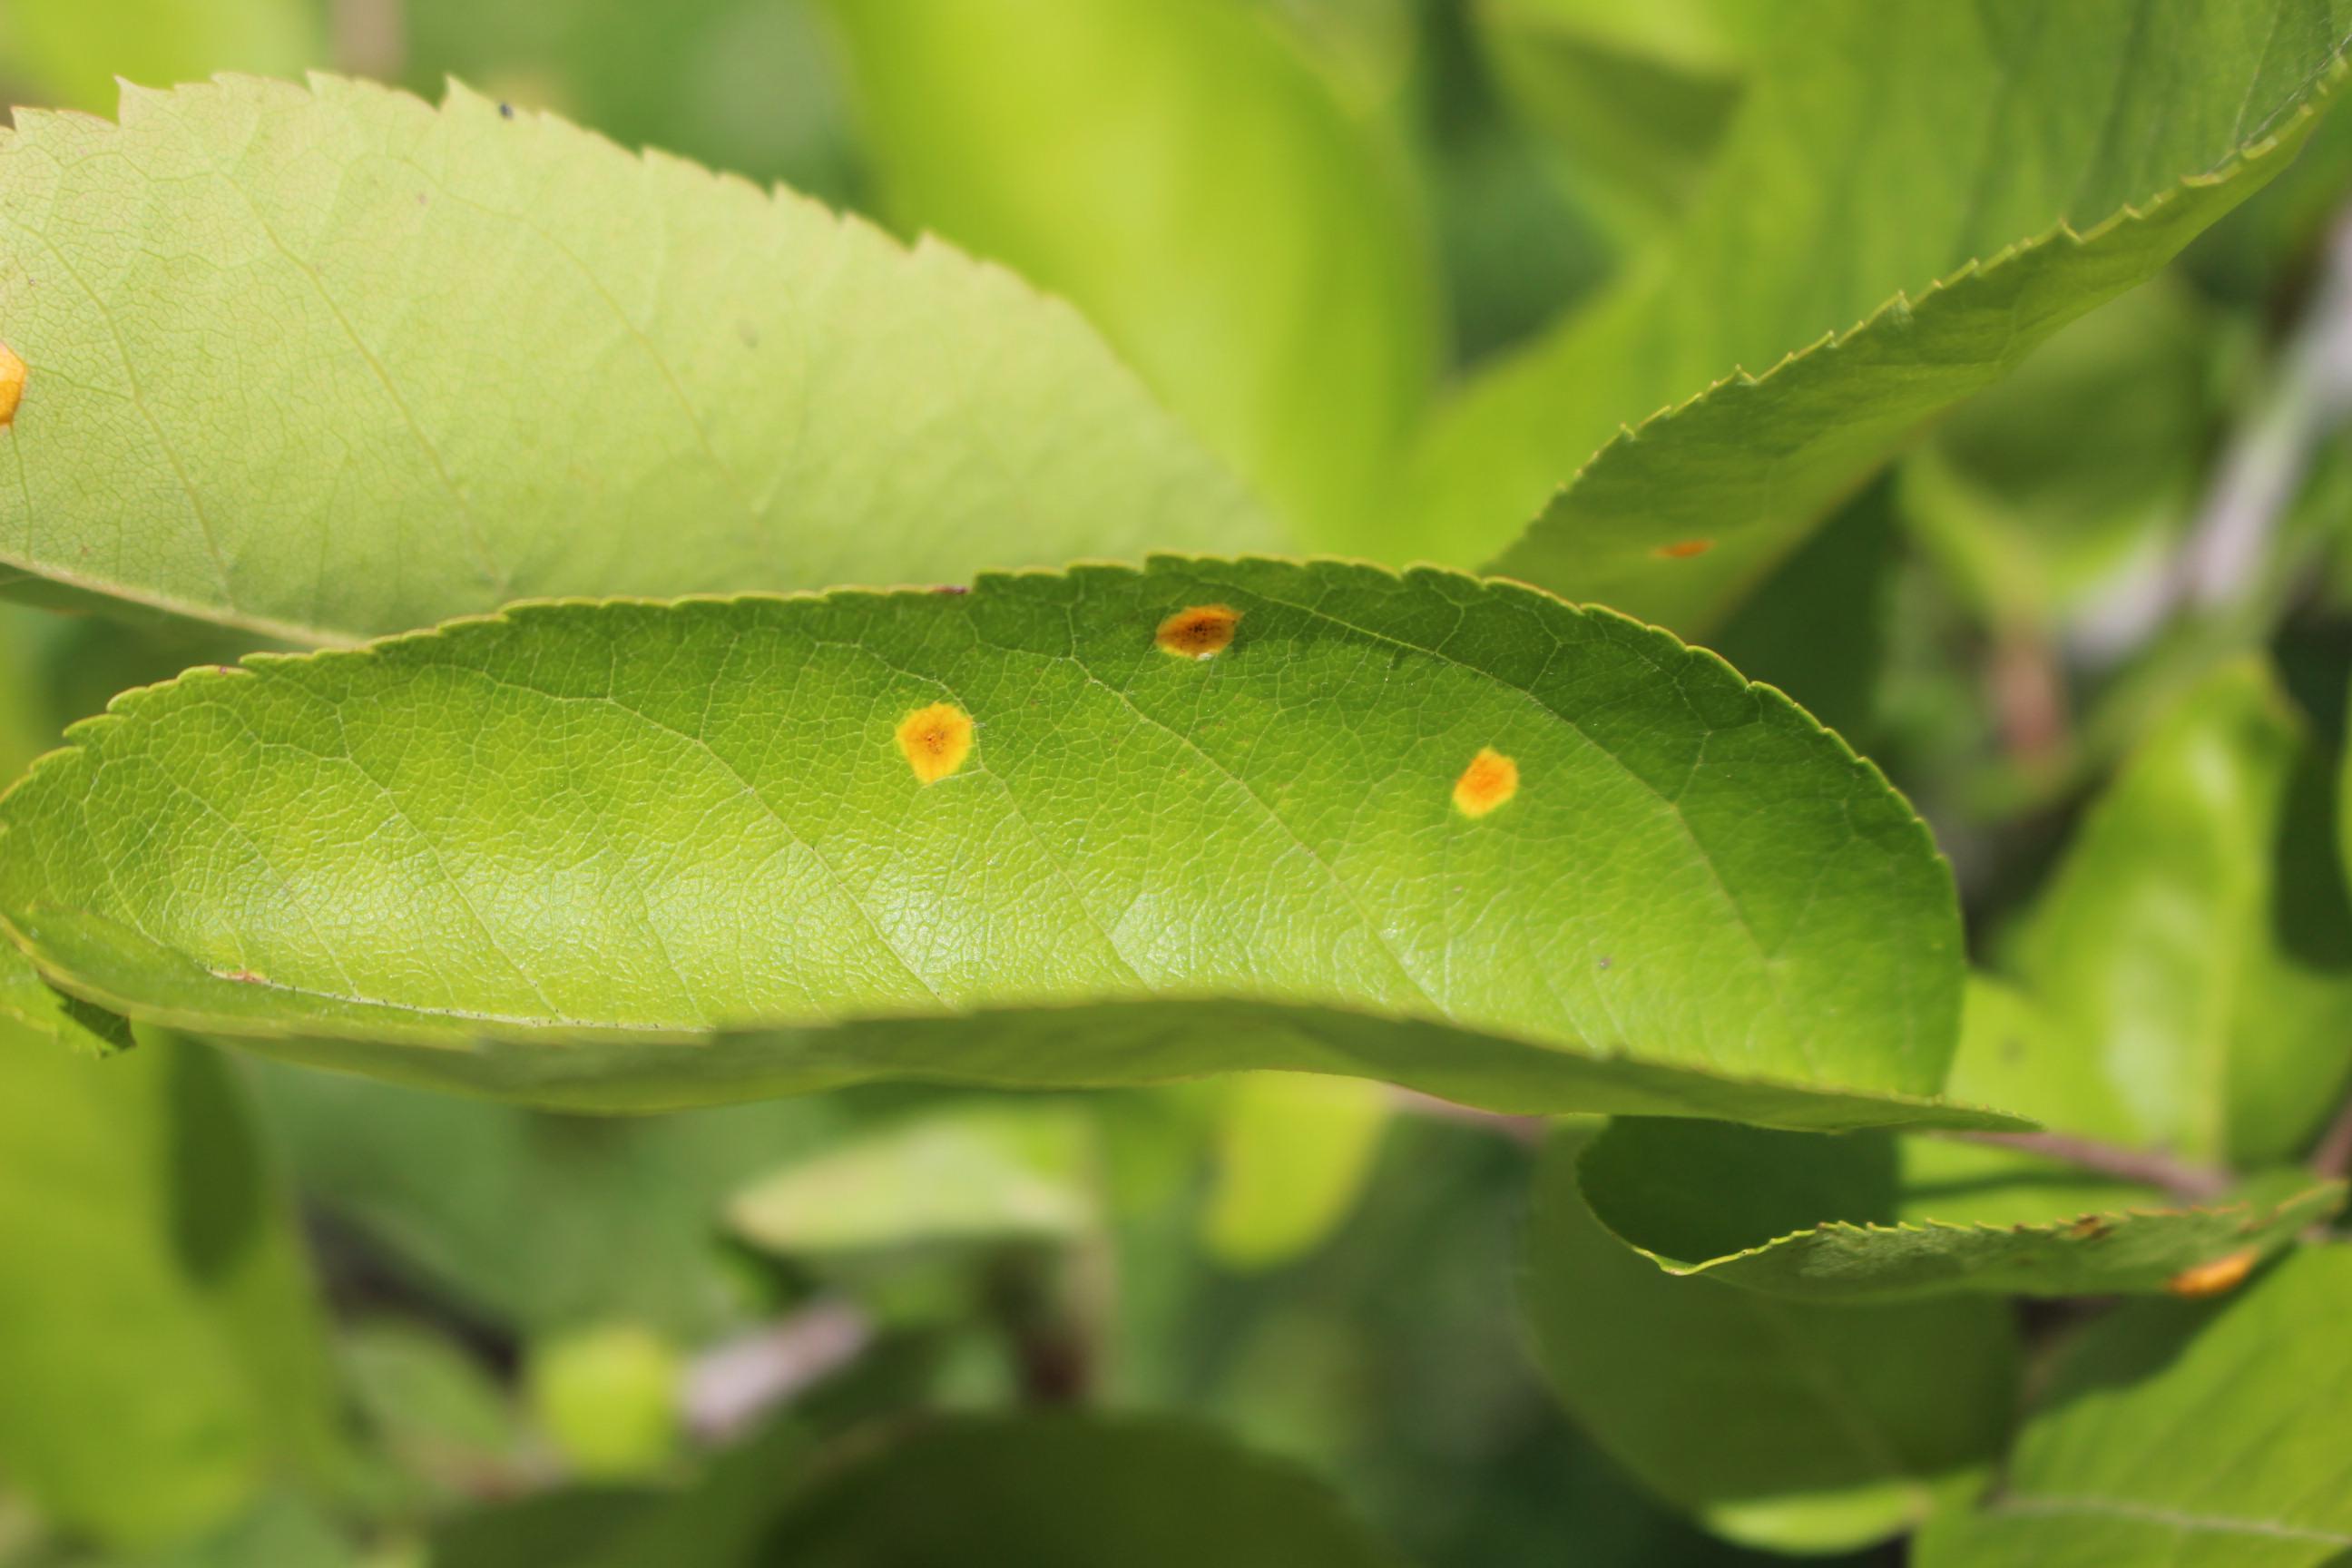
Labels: rust